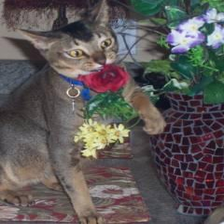
Species: cat
Breed: Abyssinian